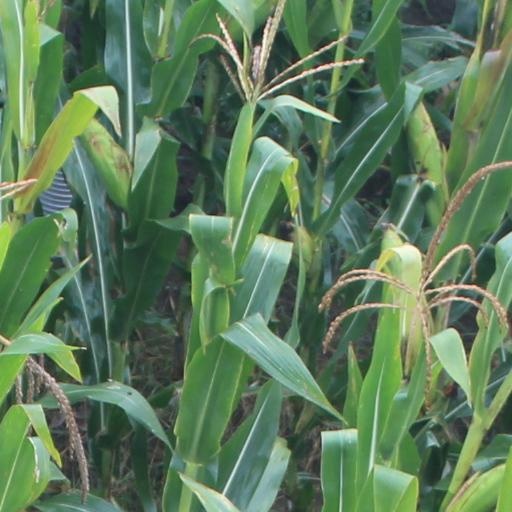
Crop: maize; corn